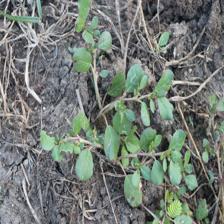
Label: BroadLeafWeed